Luxembourg Air Rescue

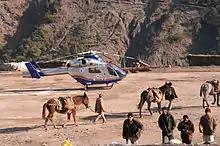
Humanitarian mission in Pakistan

Help in disaster relief operations in conjunction with the Luxembourg government, NATO and the United Nations.